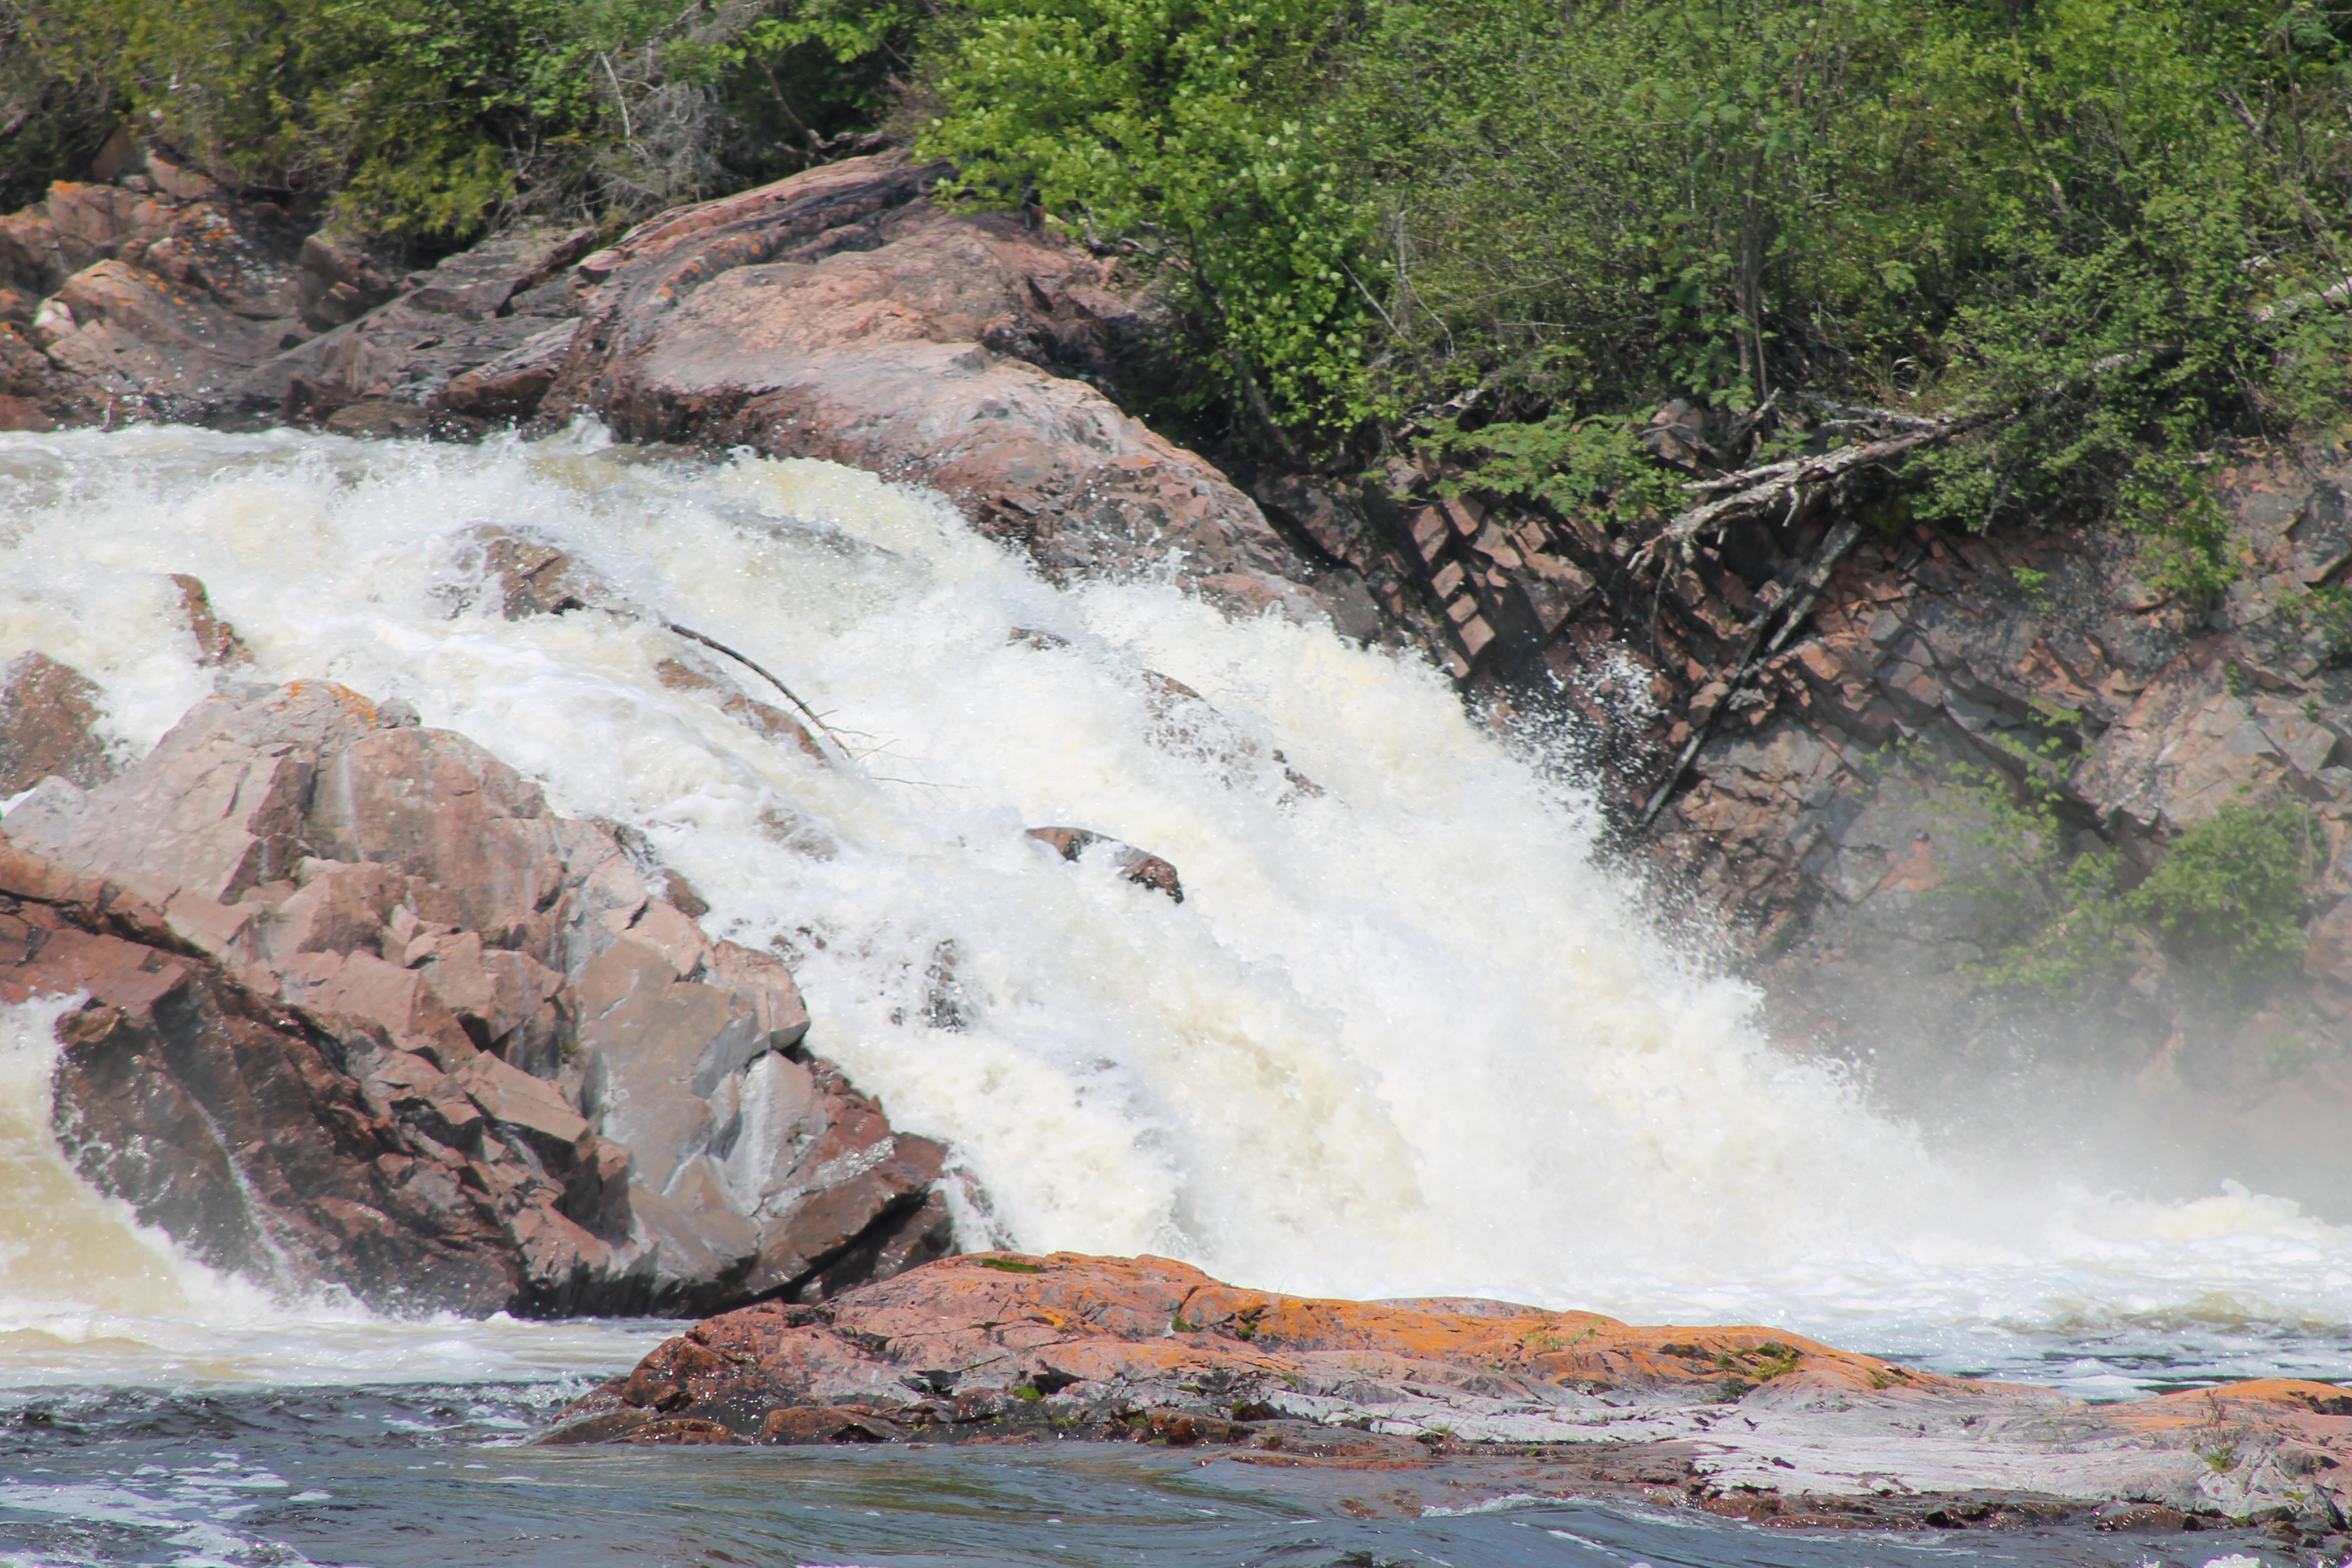
water, nature, rock, waterfall, river, stream, scenery, rapid, terrain, body of water, rocks, rapids, water feature, geological phenomenon